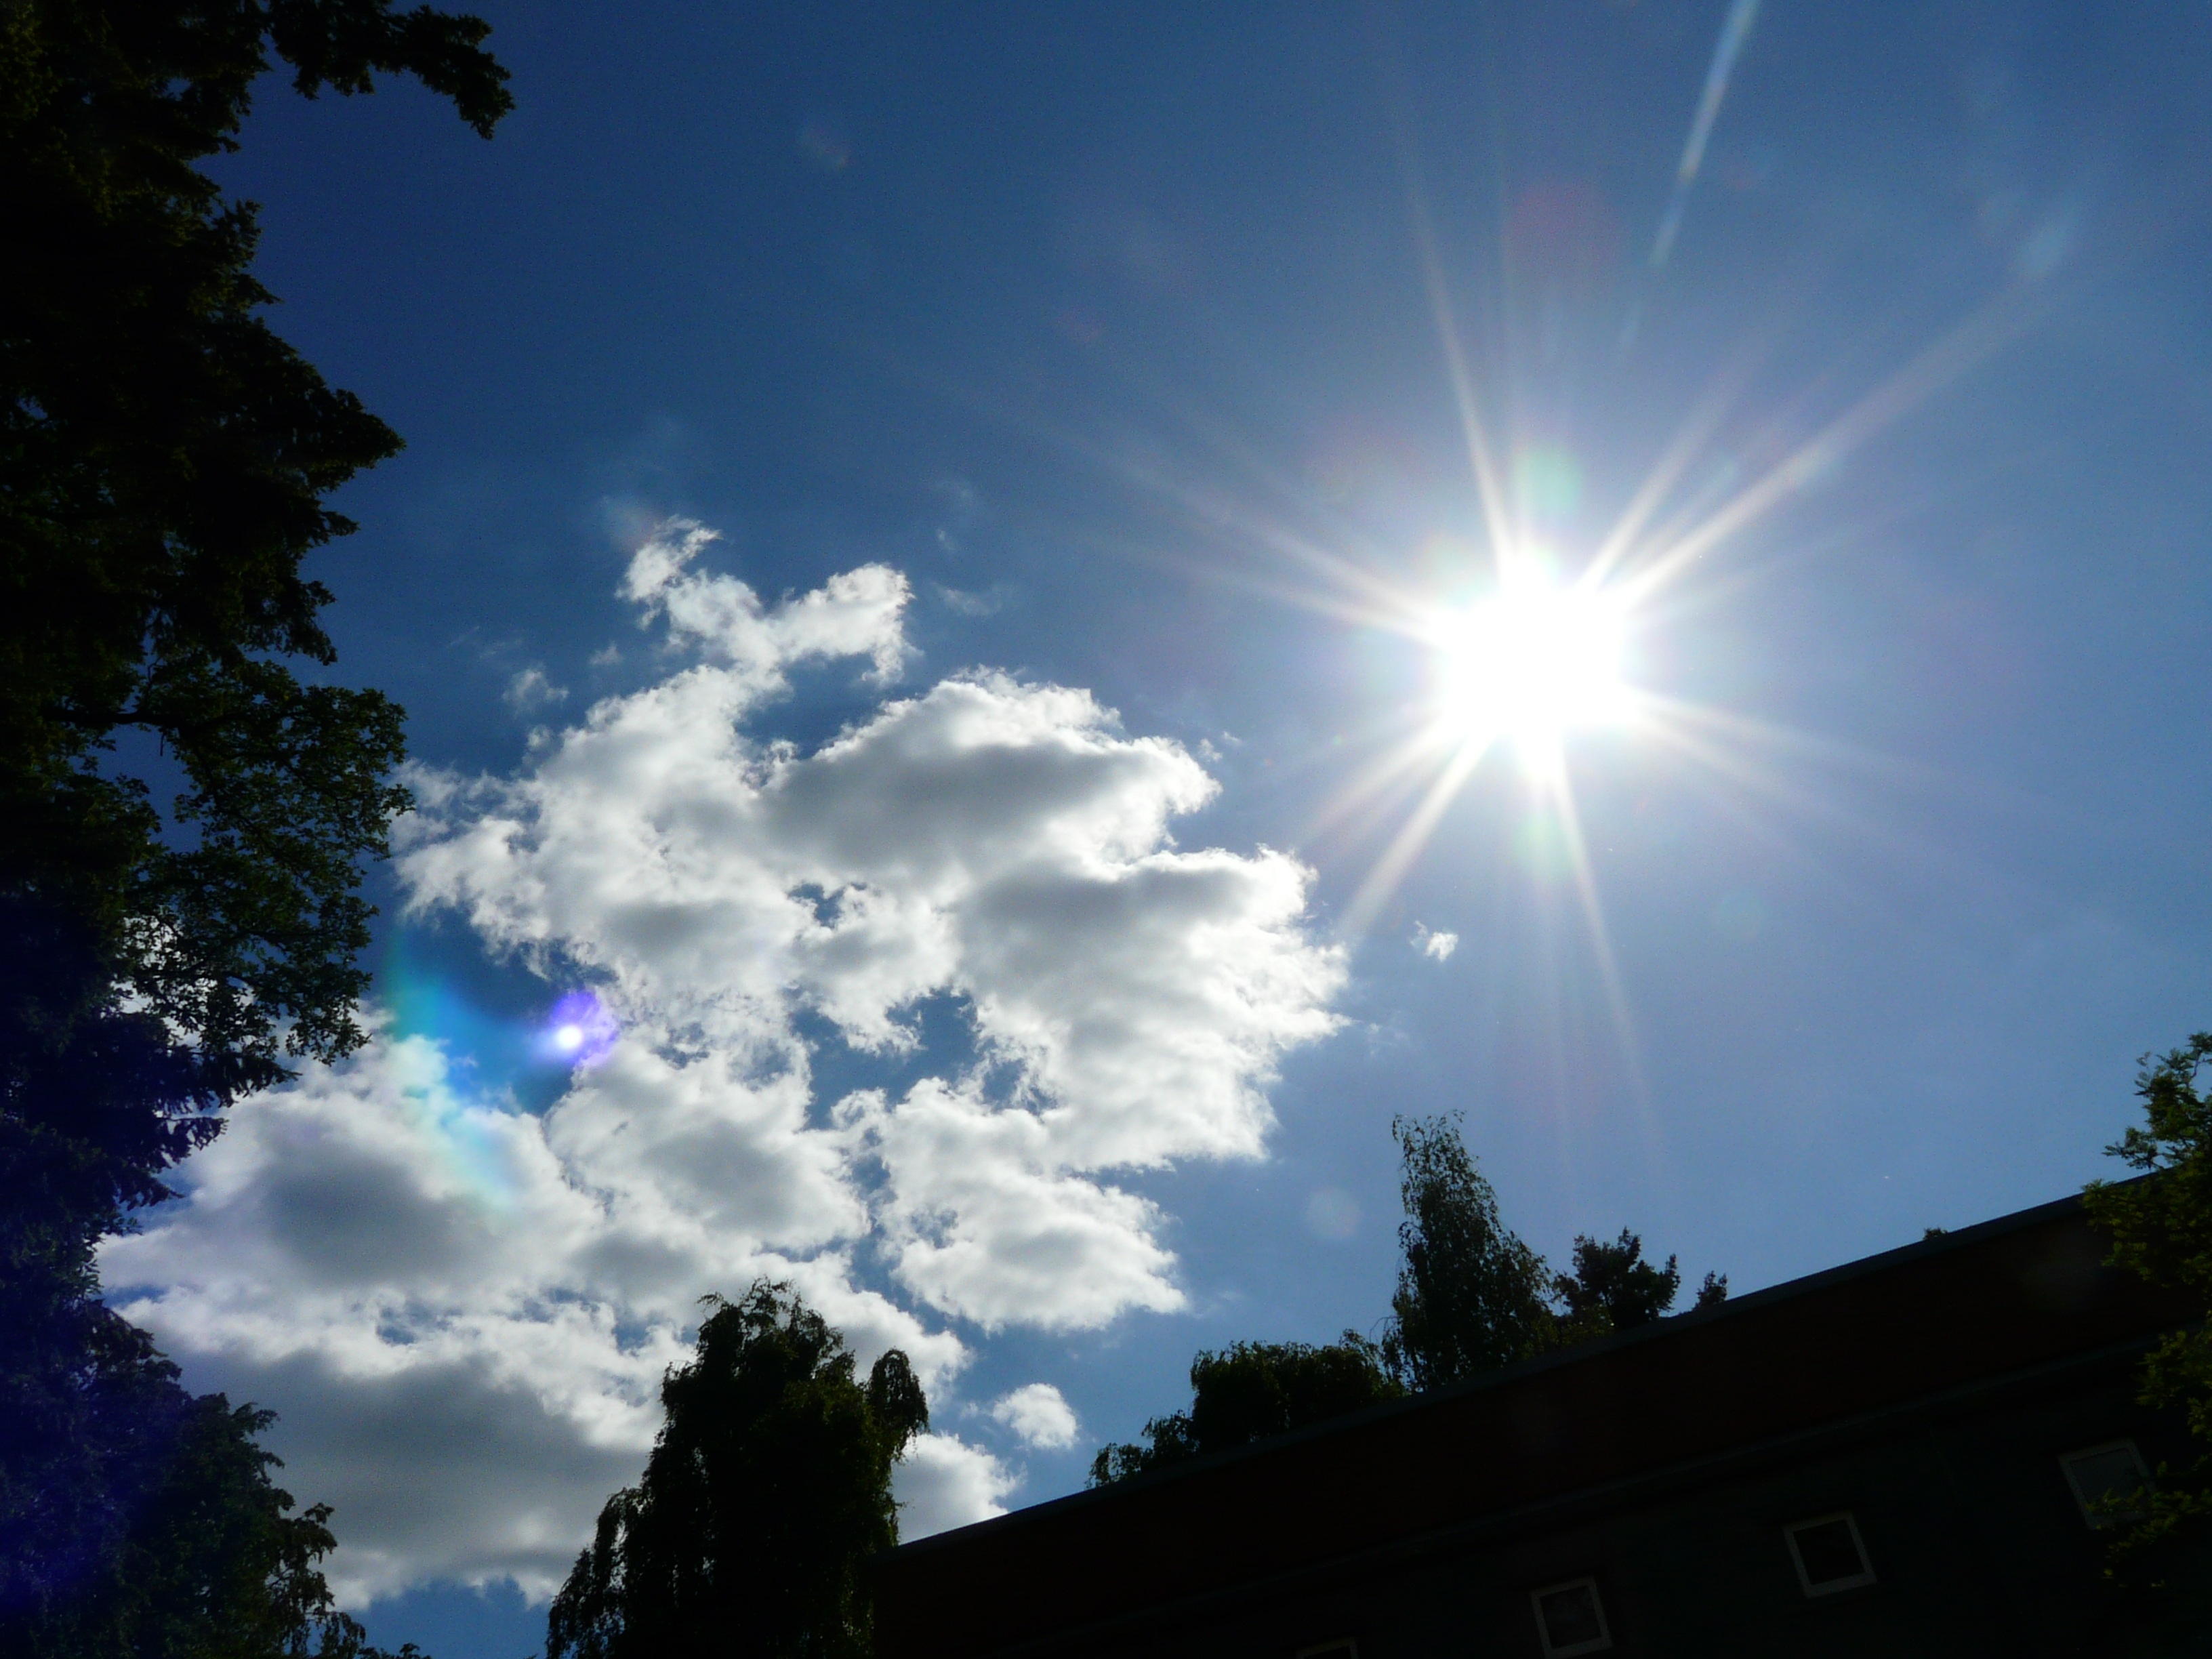
horizon, light, cloud, sky, sun, sunlight, atmosphere, dusk, daytime, evening, blue, clouds, rays, sunbeam, astronomical object, meteorological phenomenon, atmosphere of earth